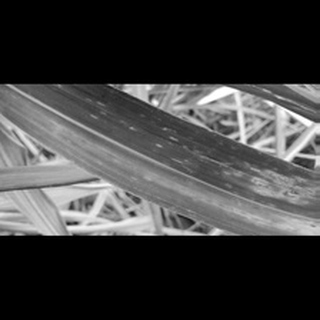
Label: sugarcane_yellow_leaf_disease